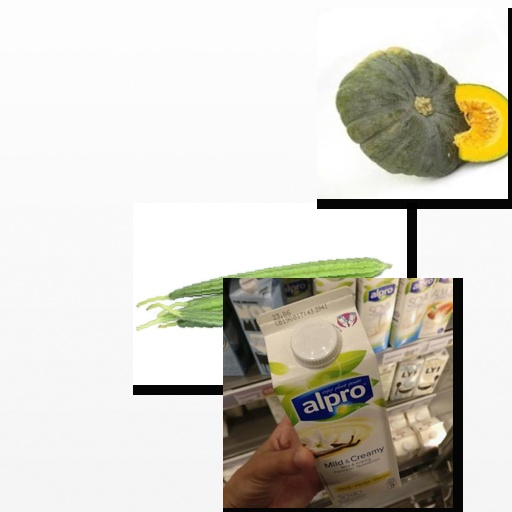
Food items: ridge_gourd, vanilla_soy_yogurt, pumpkin